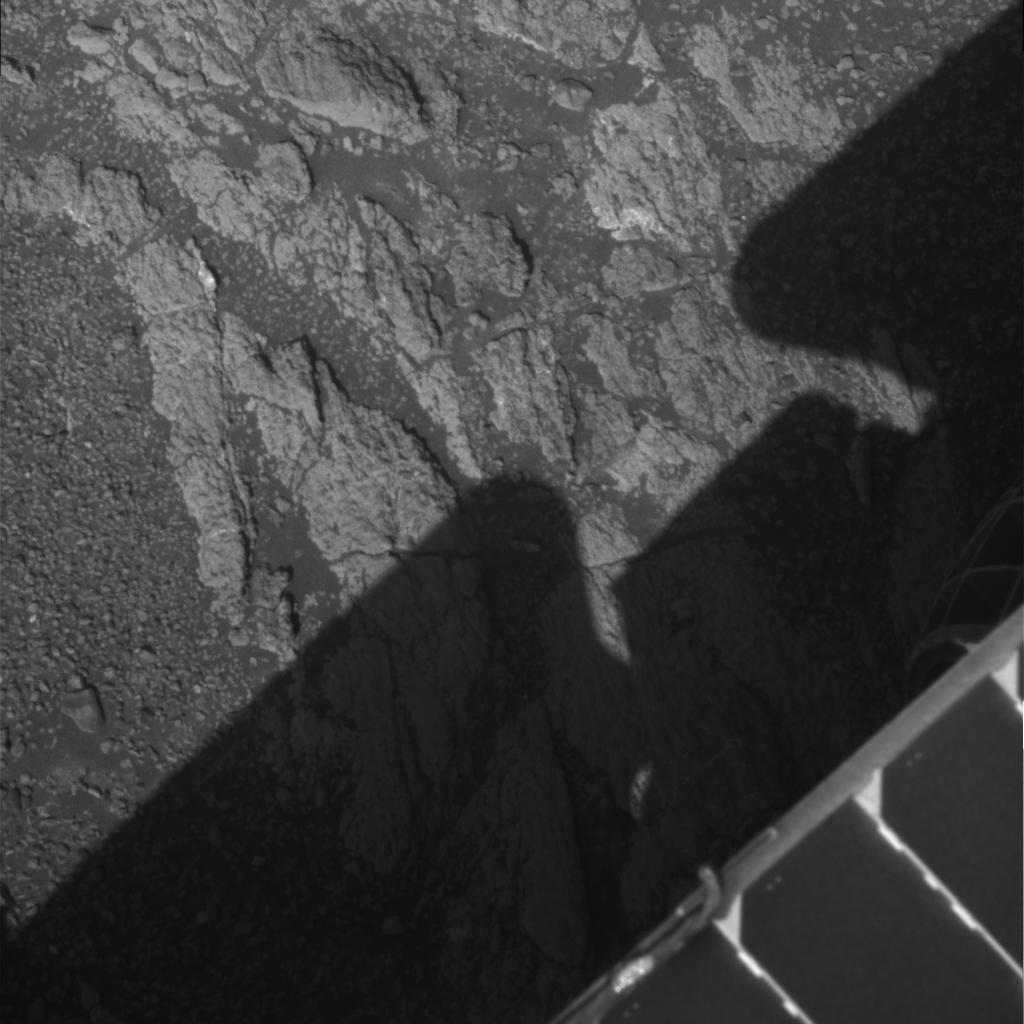
Surface features visible: Rover Deck, Rock Outcrops, Clasts, Rock (Linear Features), Soil, Nearby Surface, Rover Parts